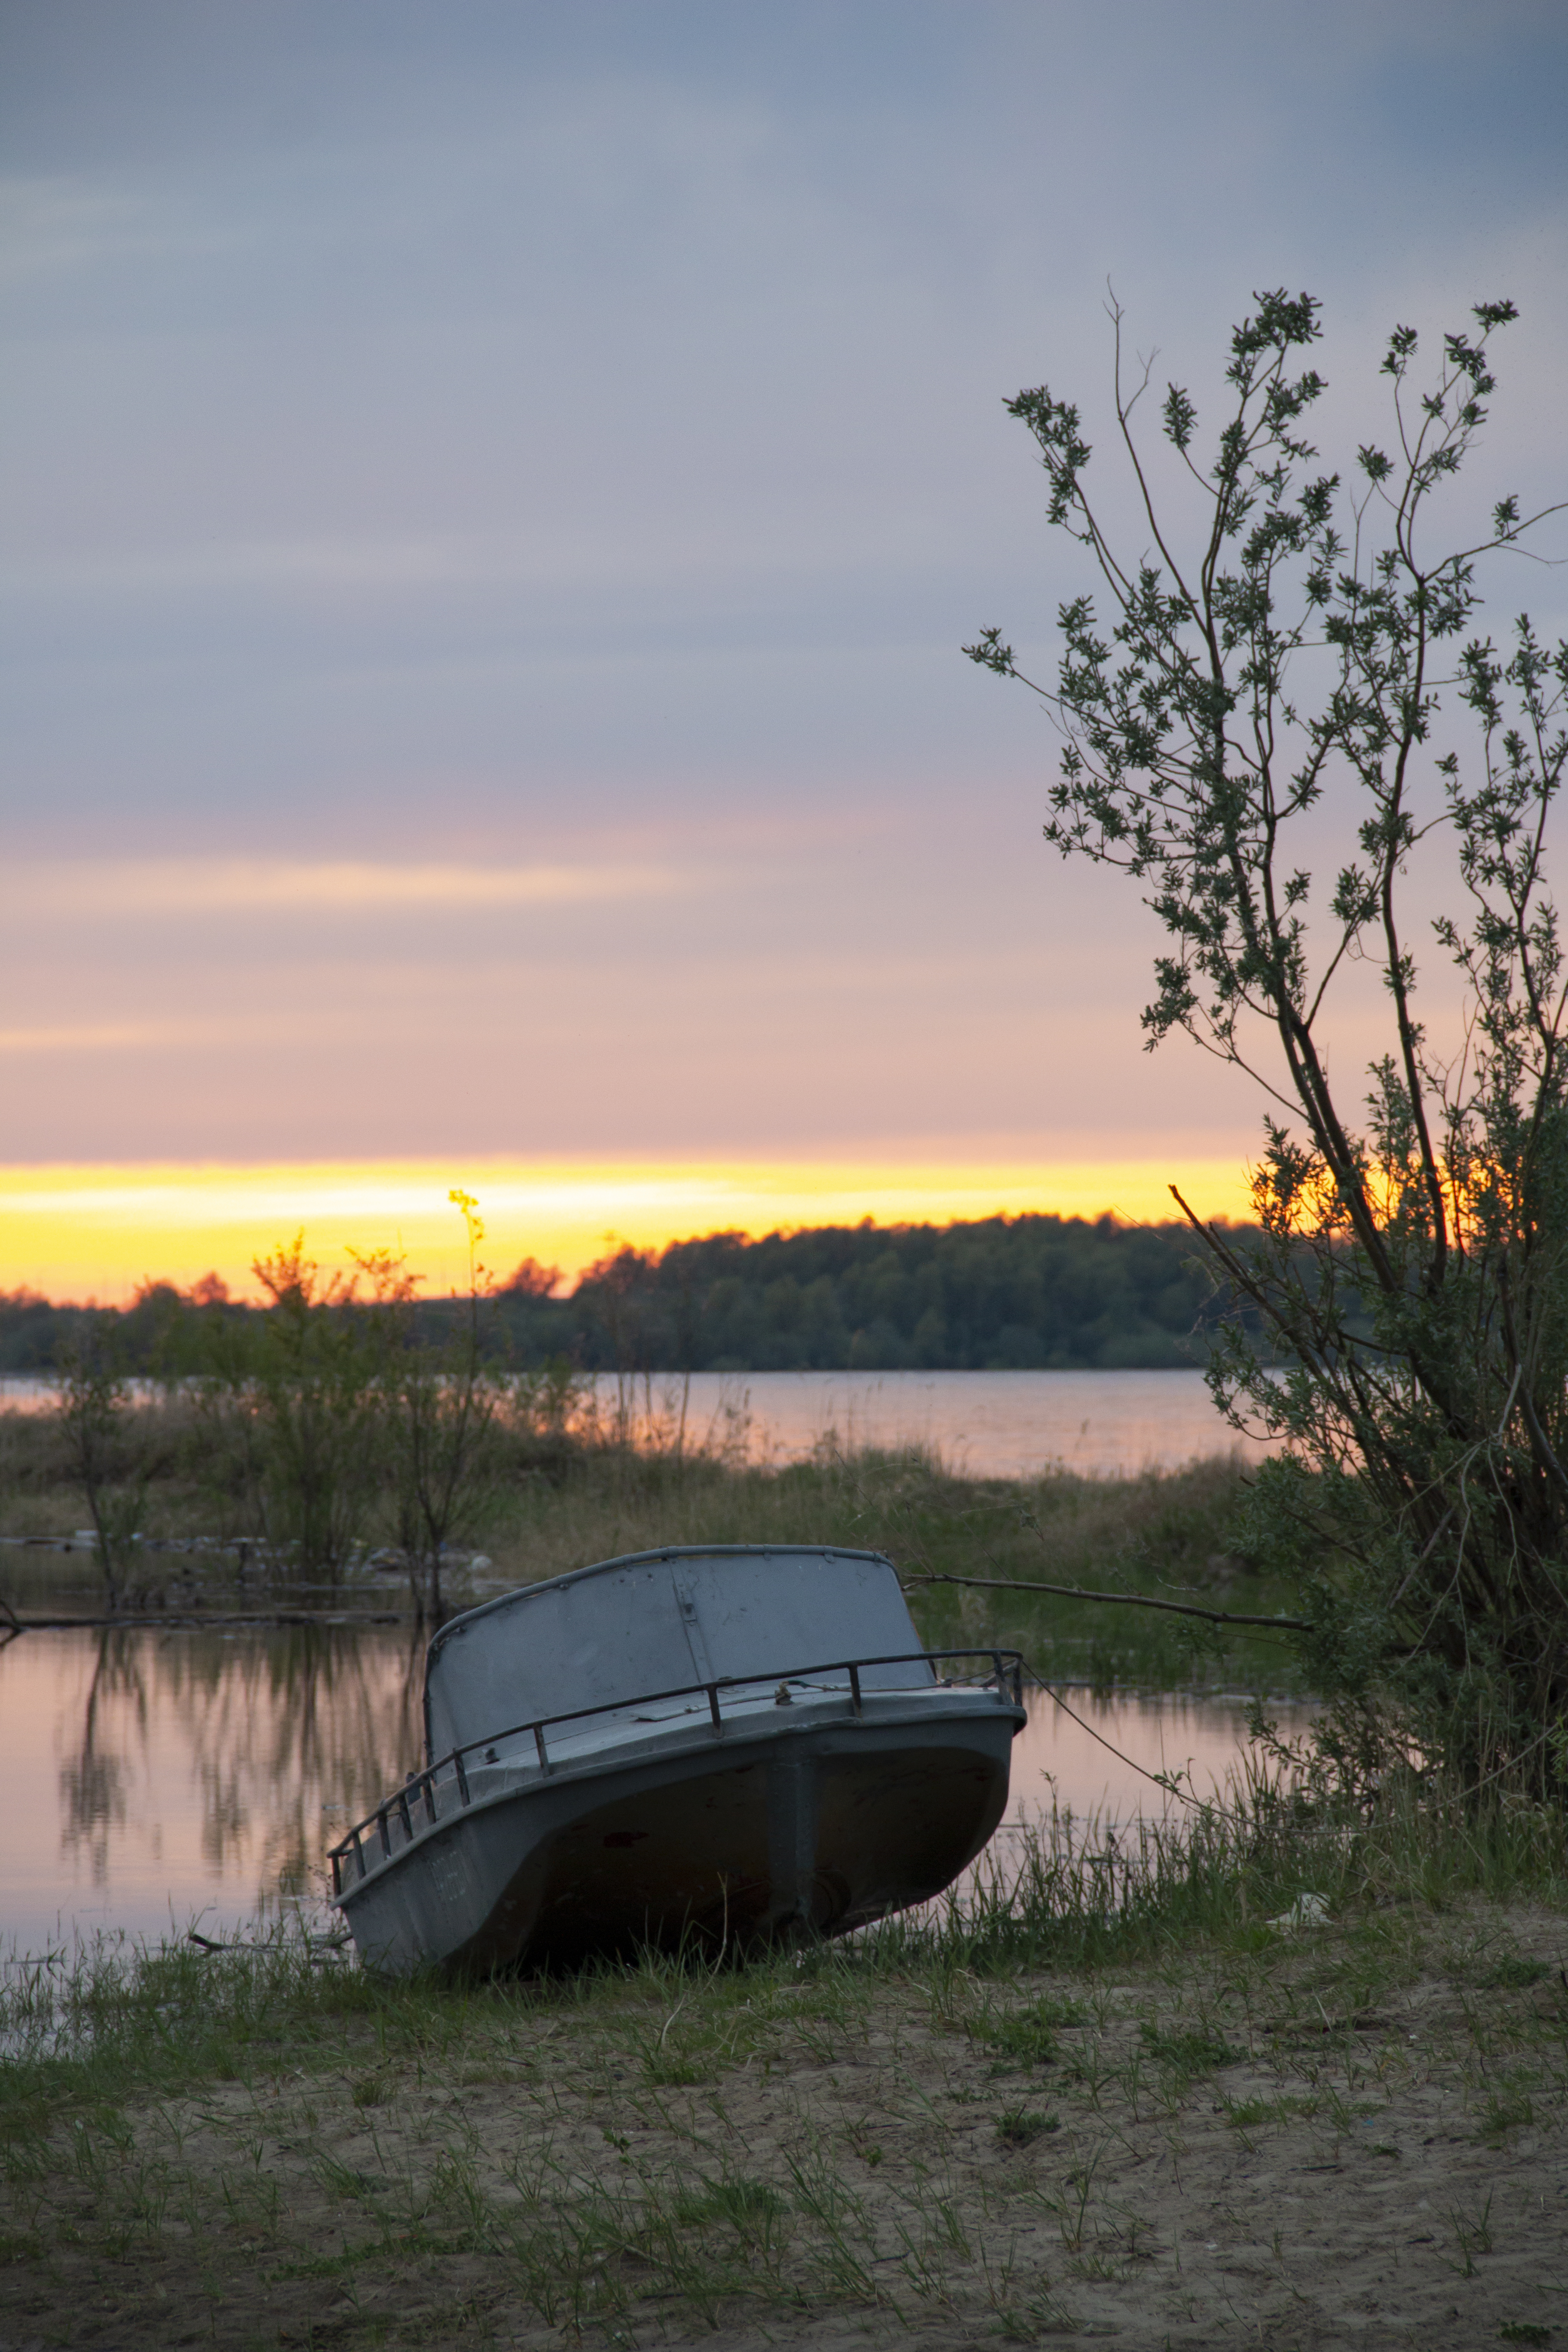
beauty, boat, fishing, sky, water, tree, natural environment, morning, horizon, sunset, evening, vehicle, cloud, dusk, river, lake, calm, landscape, waterway, sunrise, reflection, bank, plant community, water transportation, sunlight, watercraft, boating, dawn, vacation, wetland, channel